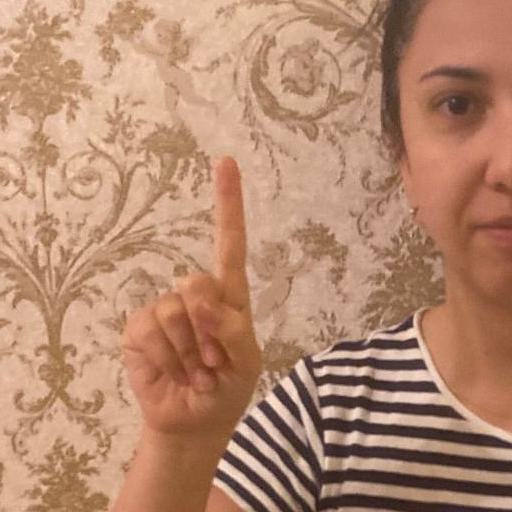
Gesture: one